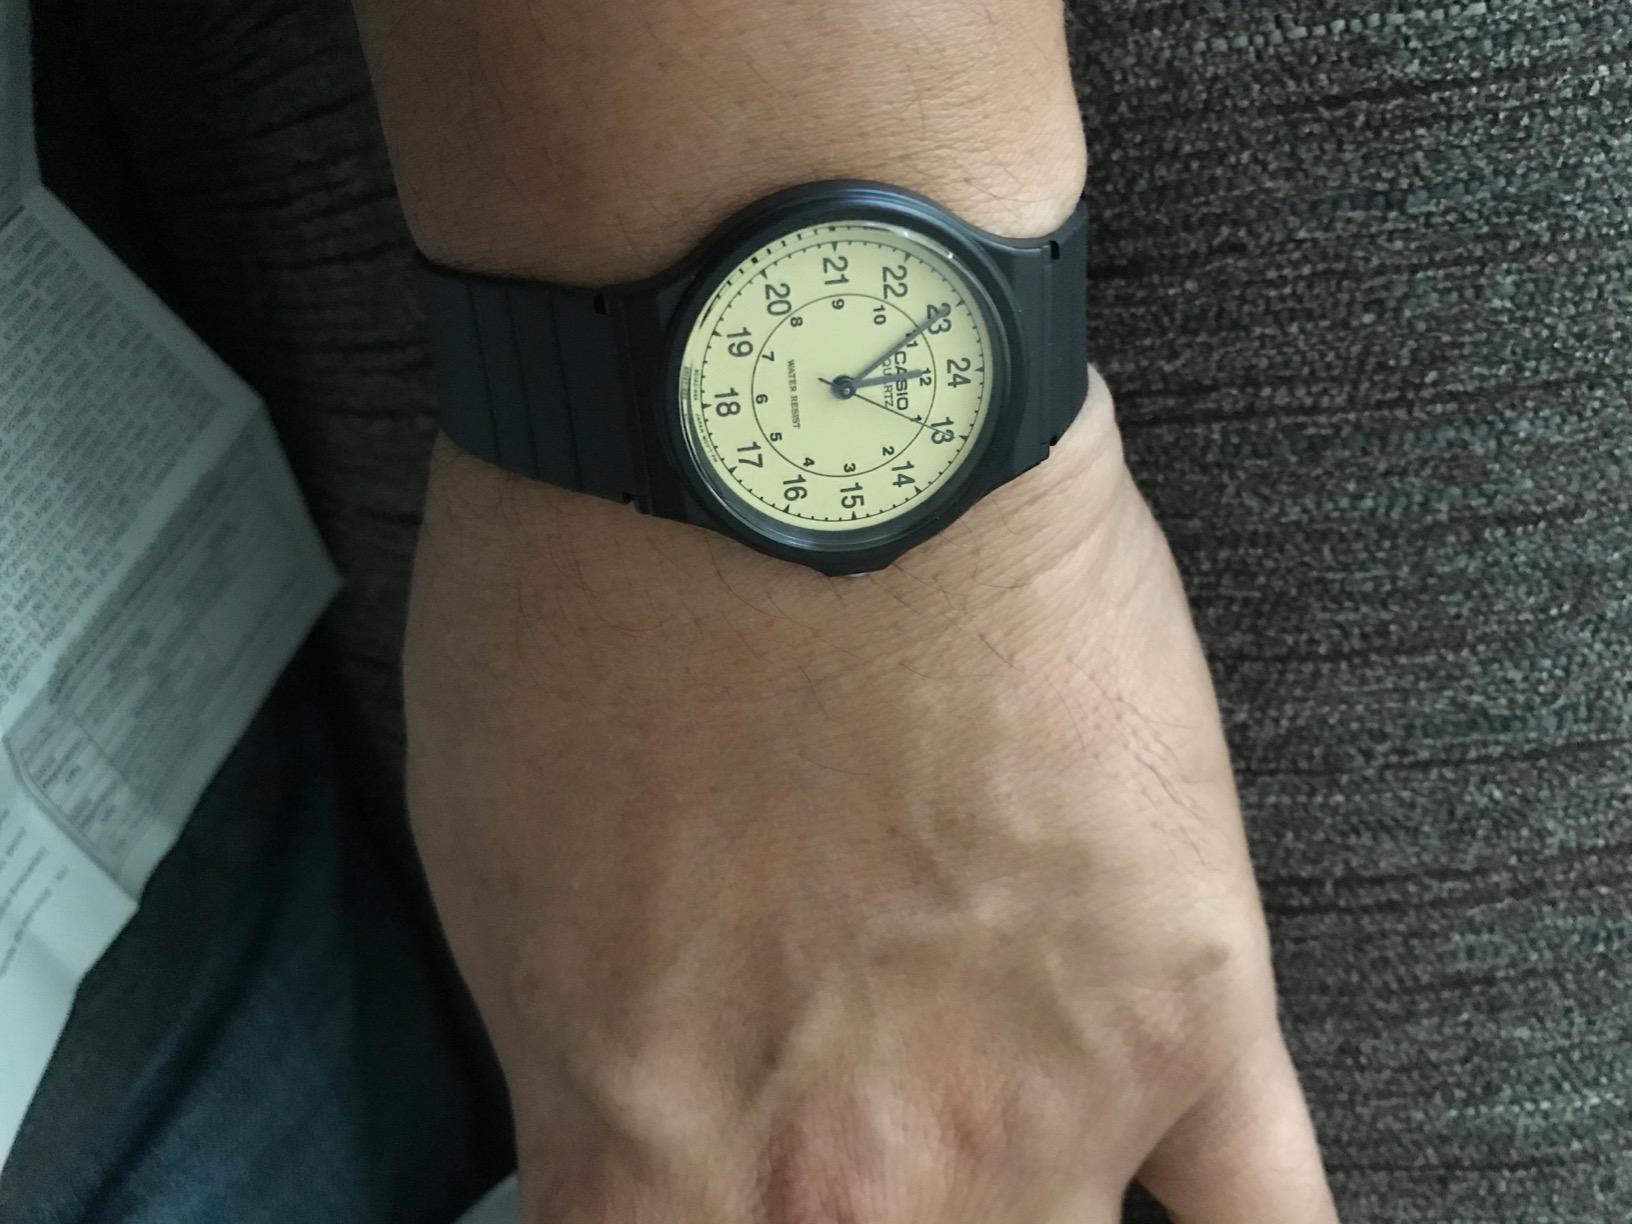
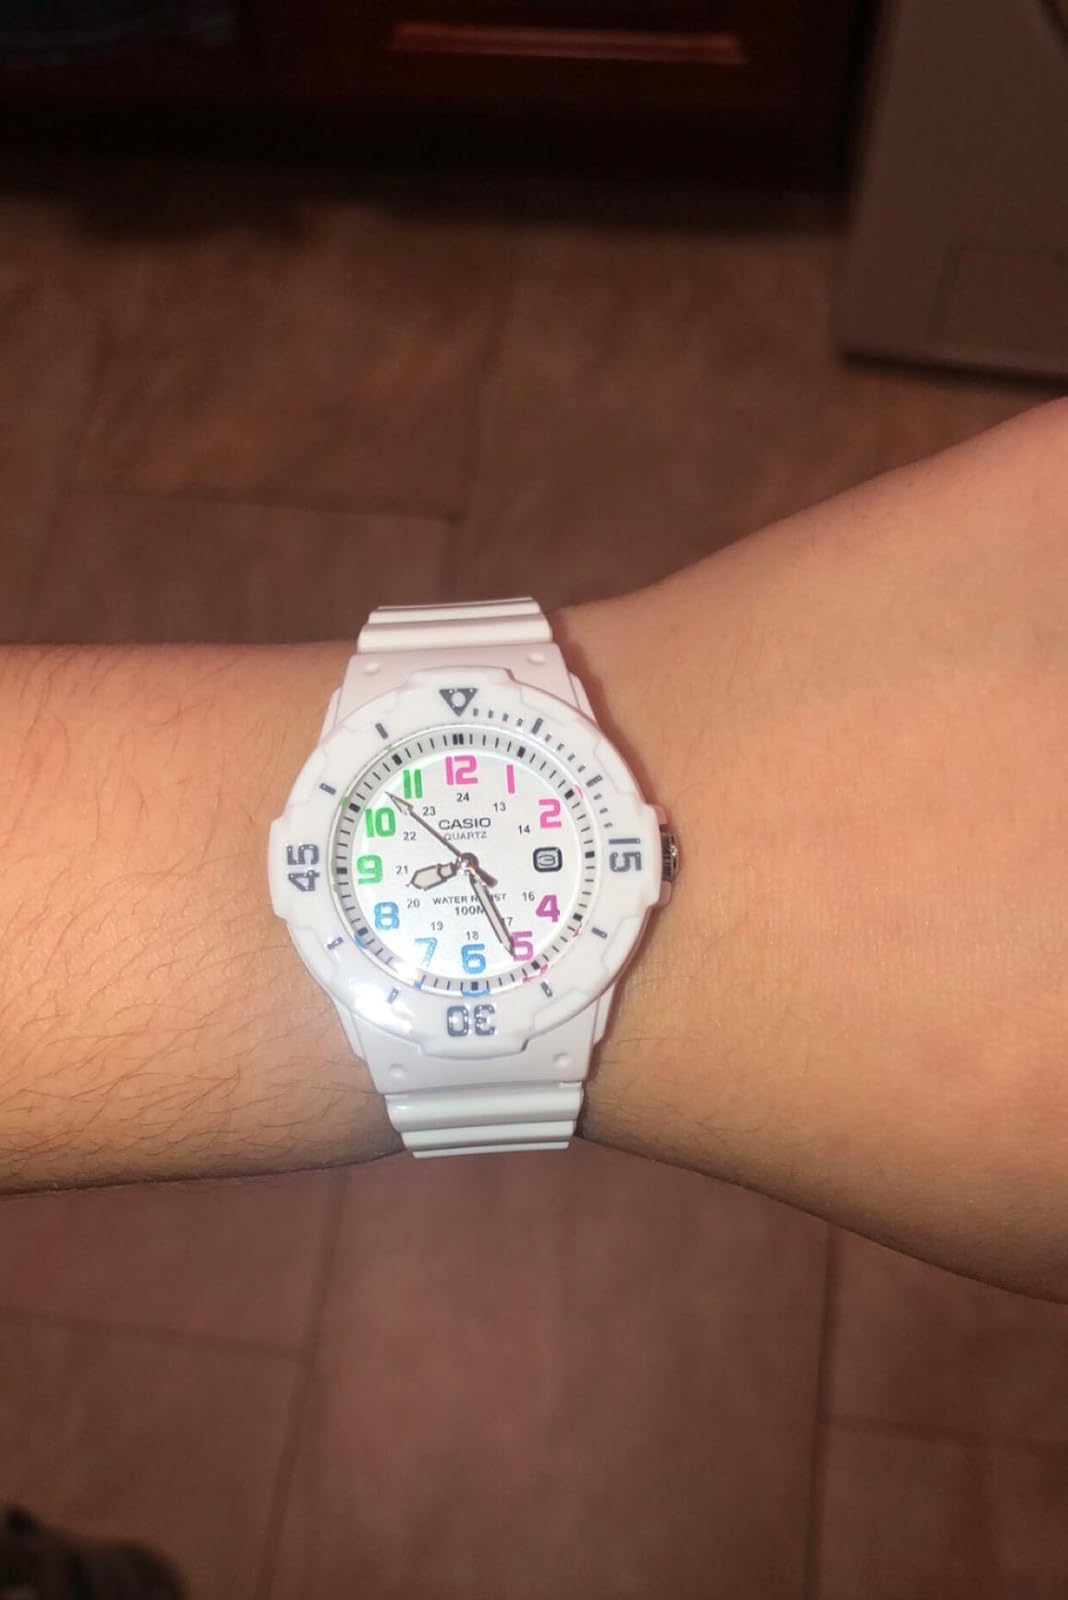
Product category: accessories_watch
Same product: no